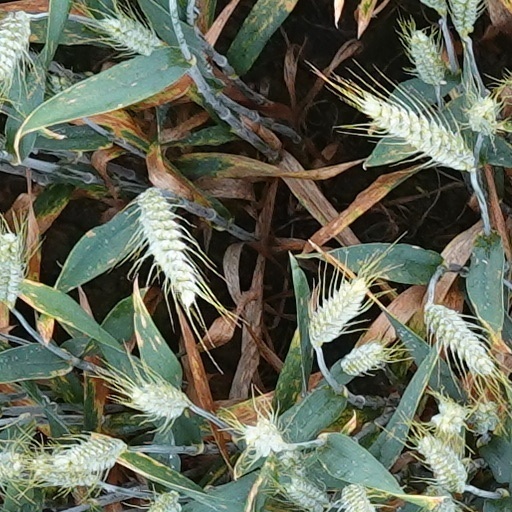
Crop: wheat